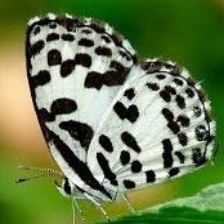
Species: ELBOWED PIERROT